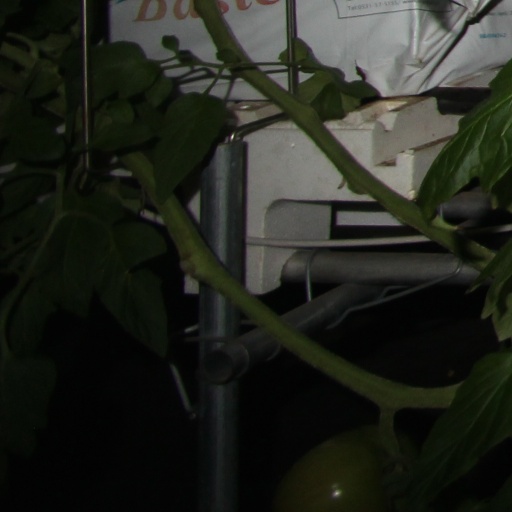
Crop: tomato